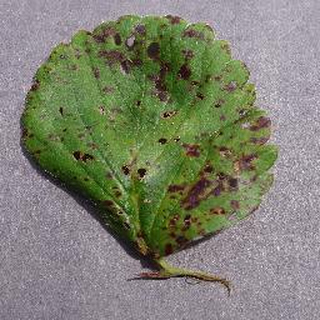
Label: strawberry_leaf_scorch